Adastral Park

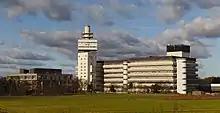
Main building, Adastral Park

Adastral Park is a science campus based on part of the old Royal Air Force Station at Martlesham Heath, near Ipswich in the English county of Suffolk.